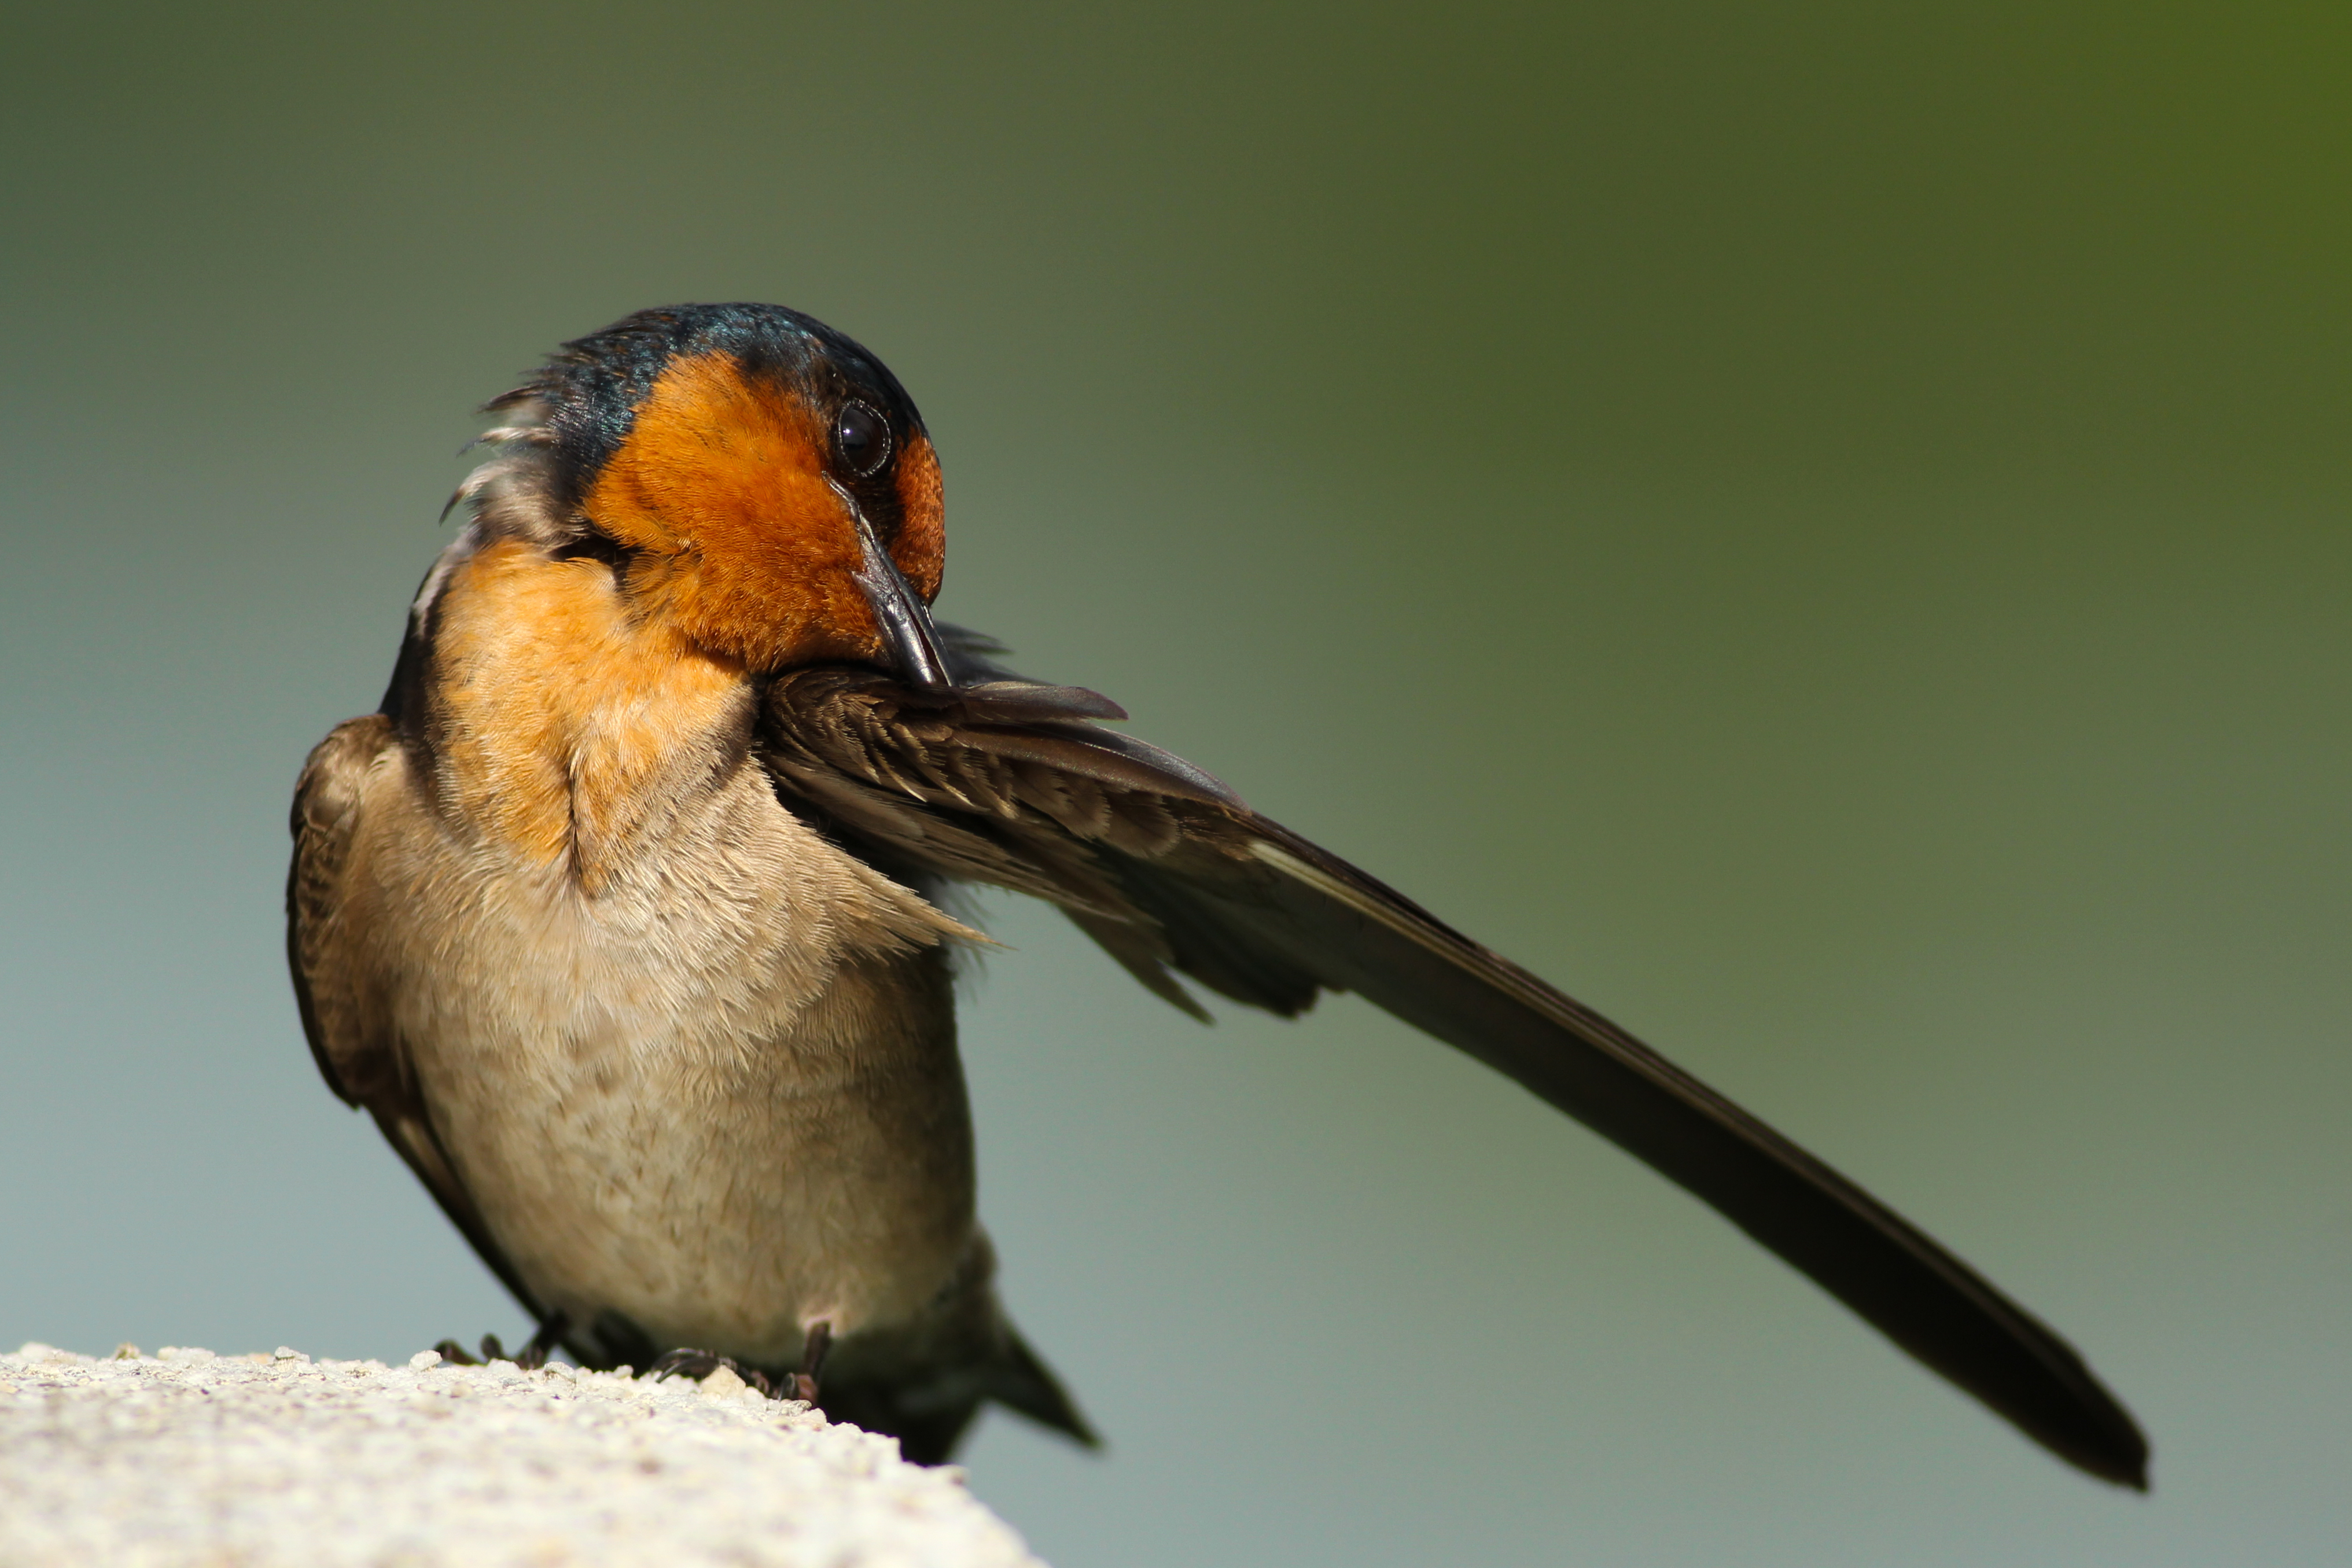
bird, wing, wildlife, beak, fauna, close up, vertebrate, finch, perched, swallow, old world flycatcher, preen, perching bird